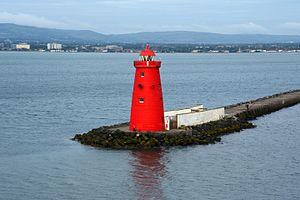
Le phare de Poolbeg est un phare situé dans la baie de Dublin à l'entrée du port de Dublin dans le Comté de Dublin. Il est géré l'Autorité Portuaire de Dublin.